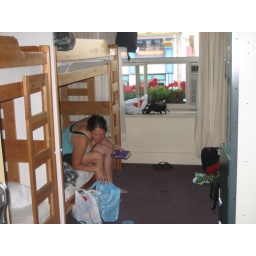
Top floor (4th) with a view over looking the main street and clubs! Not too loud that high up!